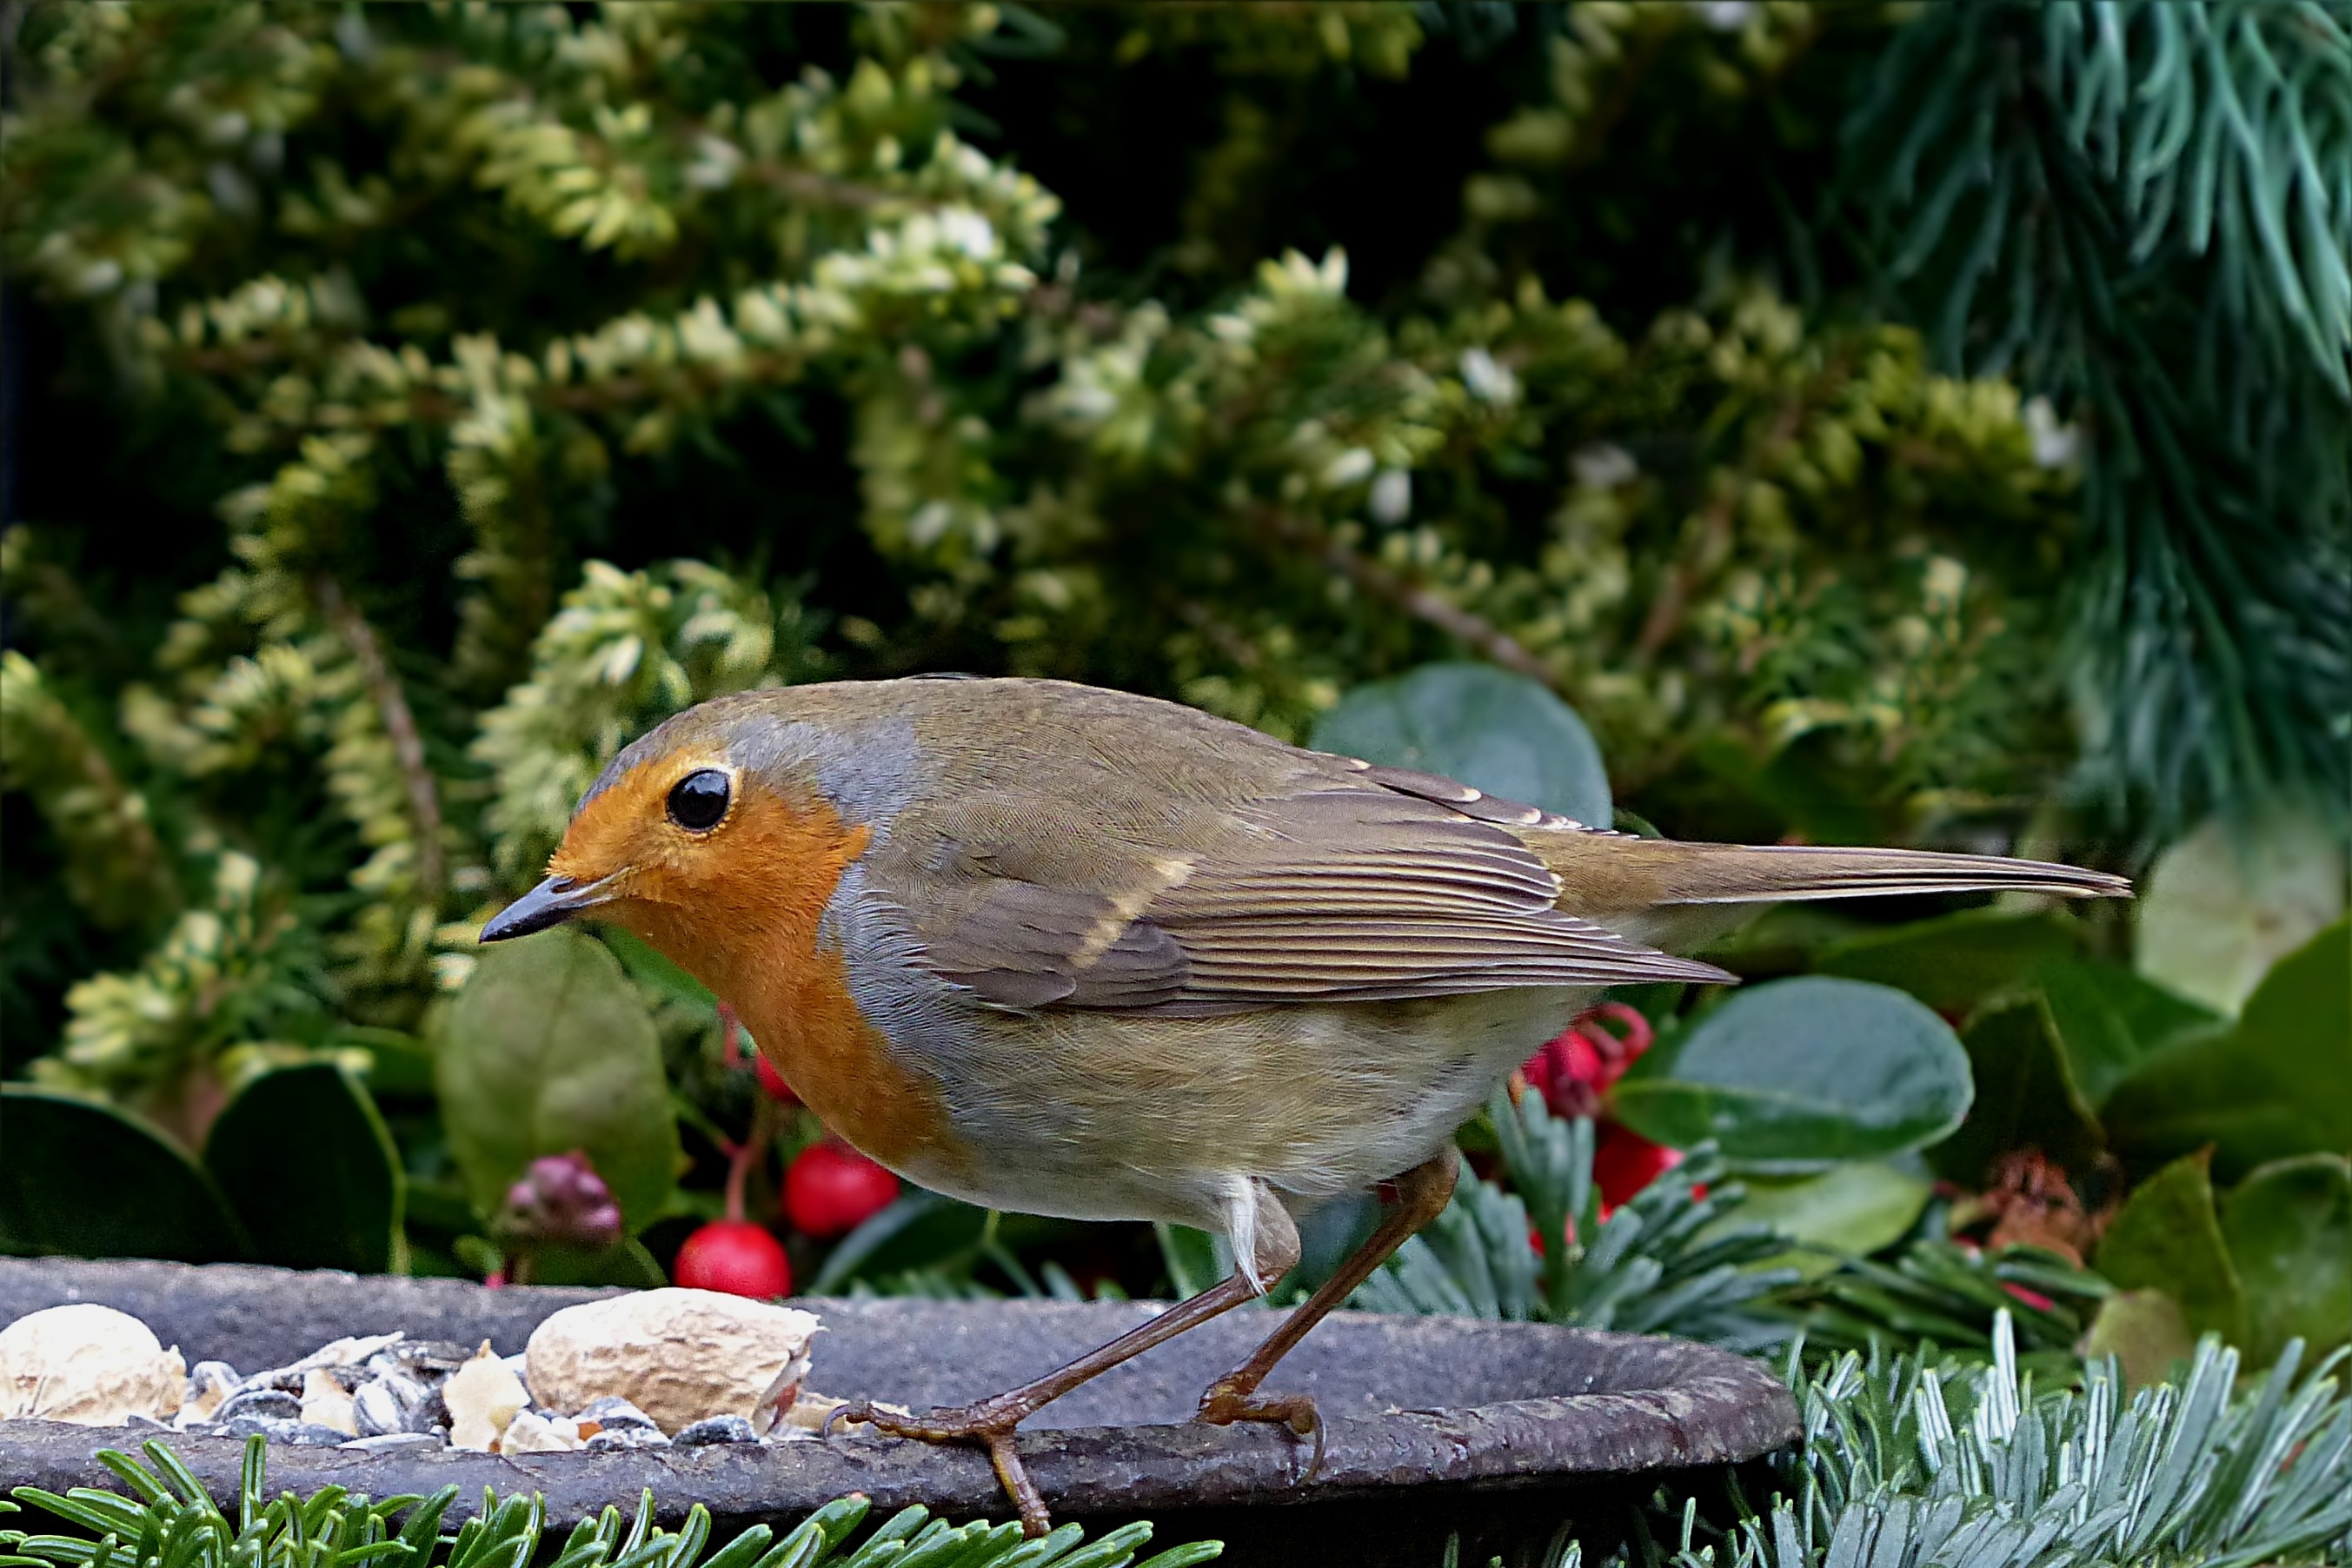
nature, branch, bird, wildlife, beak, garden, robin, fauna, songbird, vertebrate, finch, blackbird, foraging, erithacus rubecula, old world flycatcher, perching bird, emberizidae, nightingale, ortolan bunting, european robin